Lost Memory of Skin

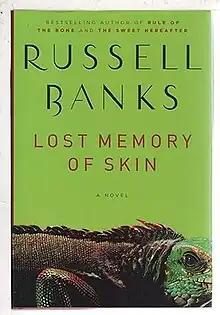
The cover of the hardcover first edition, published by Ecco in 2011

Lost Memory of Skin is a literary novel by American author Russell Banks.